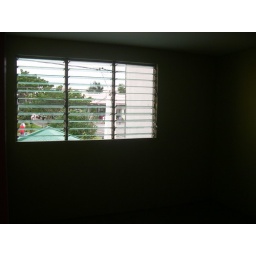
window in the bedroom